International Association for the Advancement of Space Safety

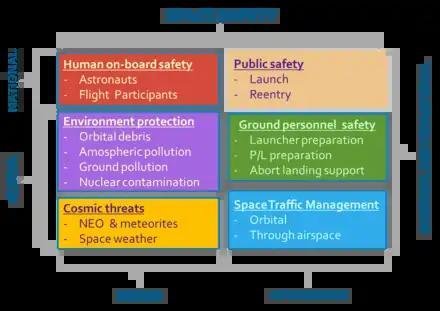
What Space Safety involves

Although safety refers to threats that are non-voluntary in nature (design errors, malfunctions, human errors, etc.), security refers to threats which are voluntary (i.e. of aggressive nature such as use of anti-satellite weapons). In some languages a single term is used for both, which may sometimes be confusing.